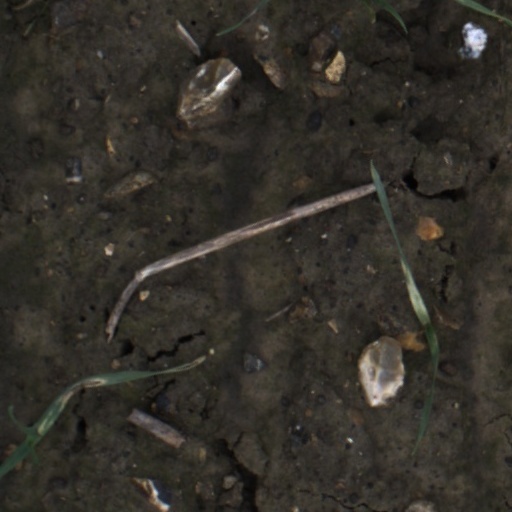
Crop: wheat